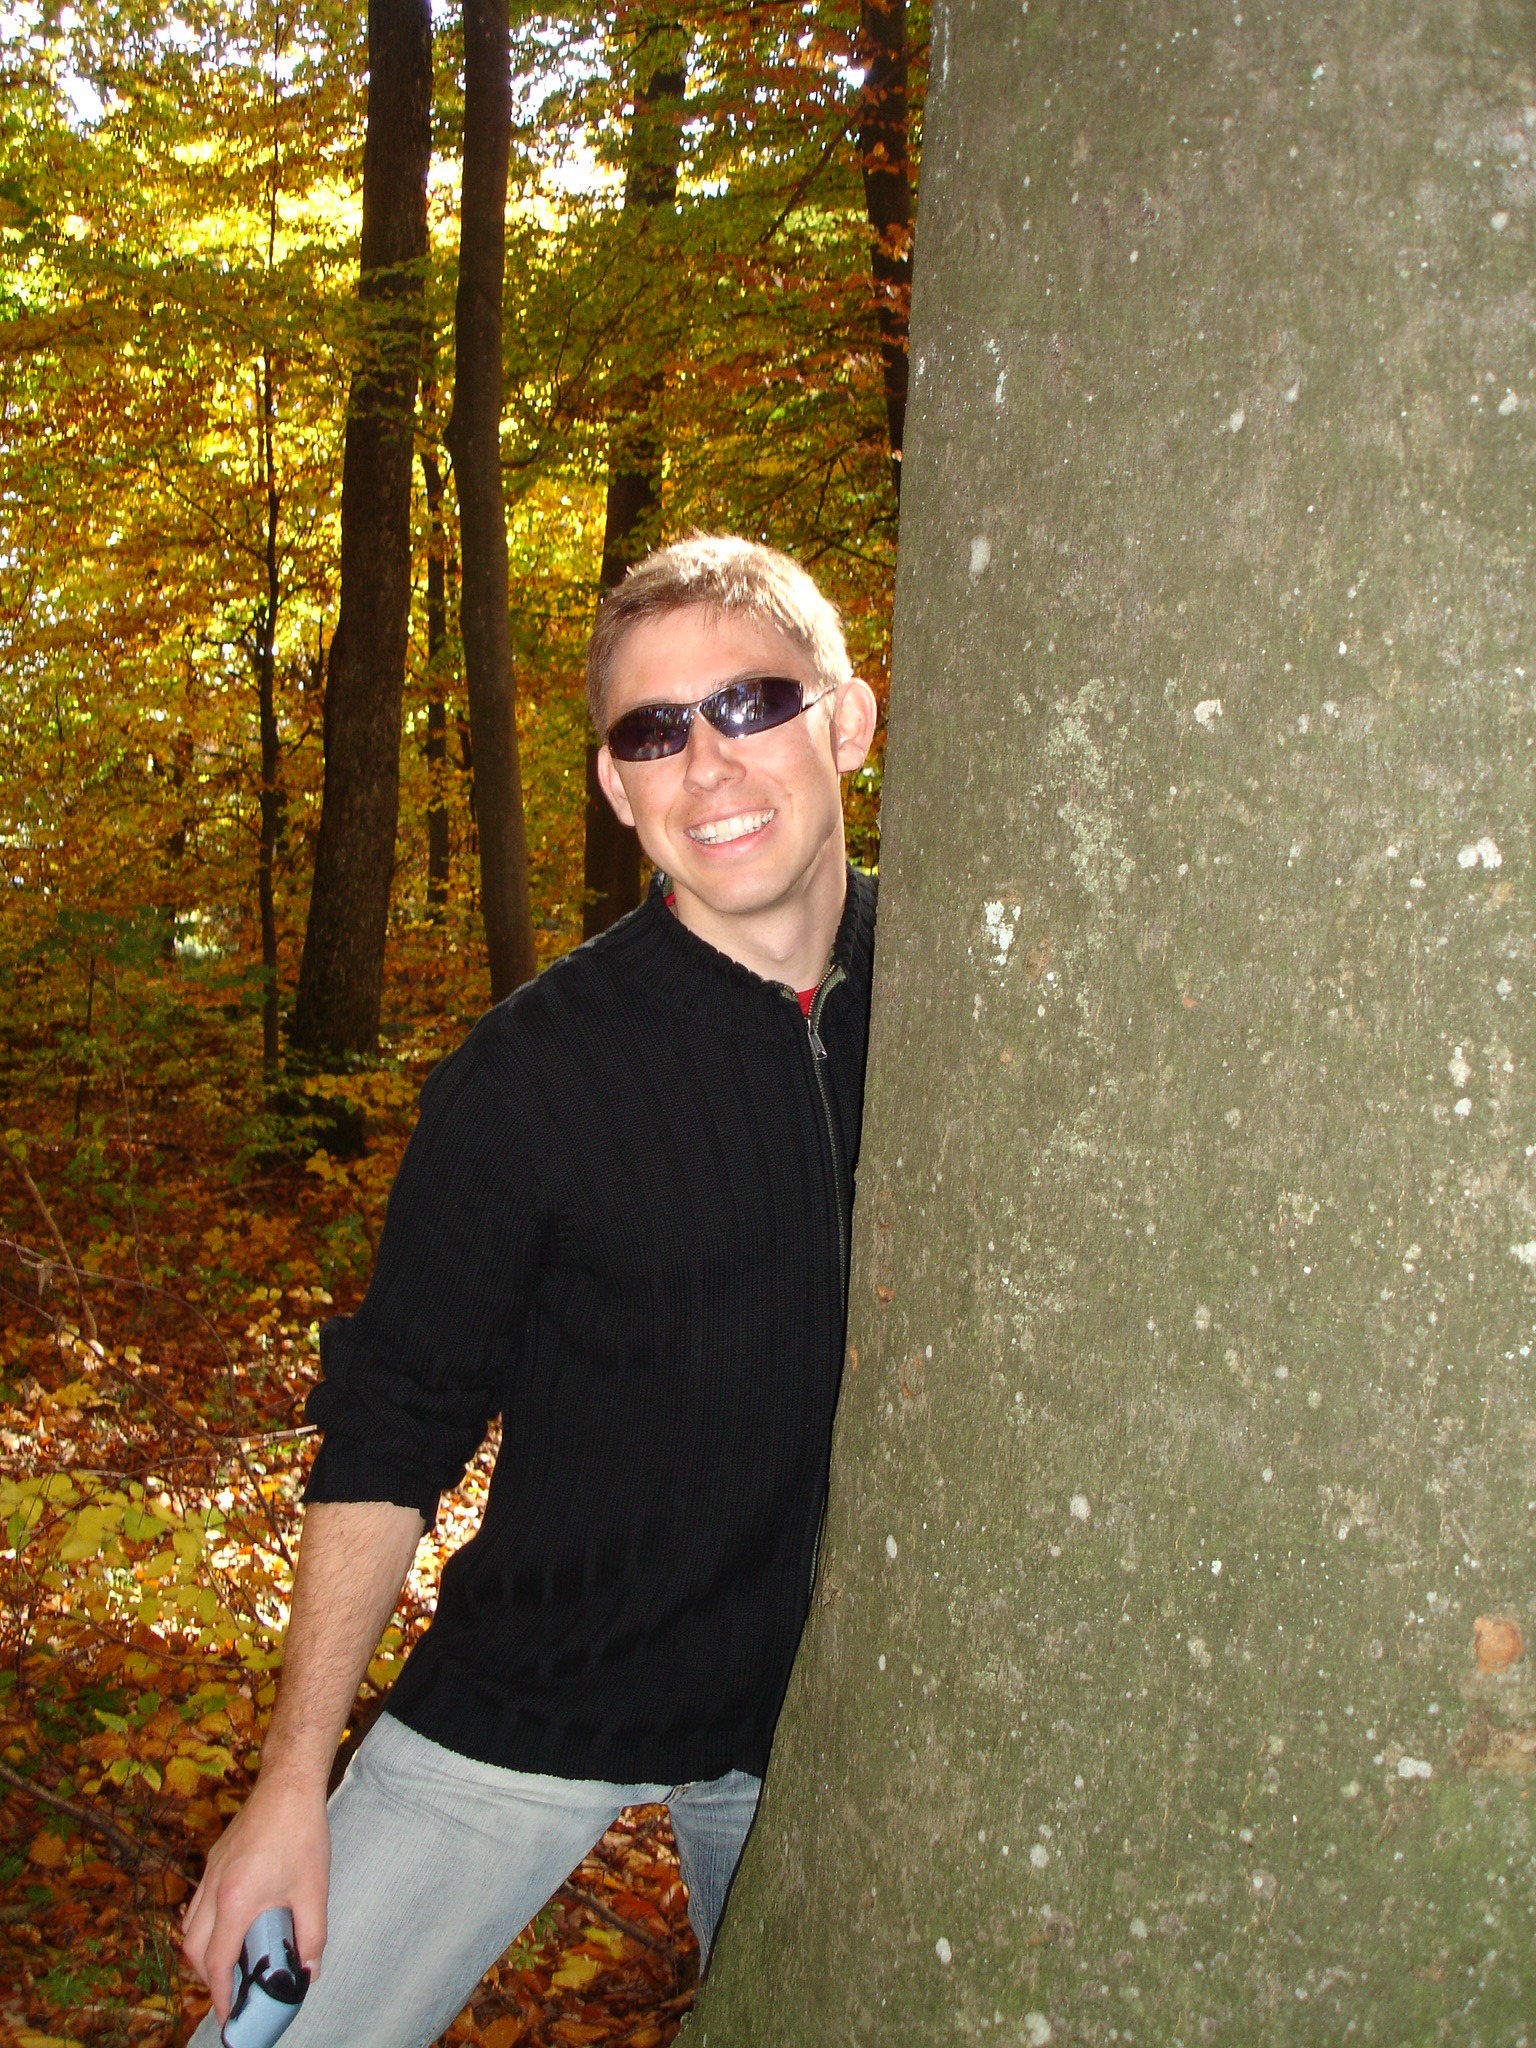
man, tree, forest, person, view, dark, portrait, spring, autumn, season, face, dress, sunglasses, glasses, hidden, photo shoot, sun glasses, direct